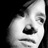
Emotion: sad